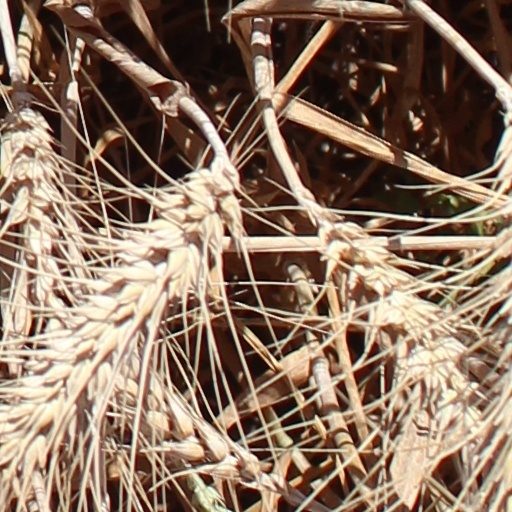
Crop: wheat